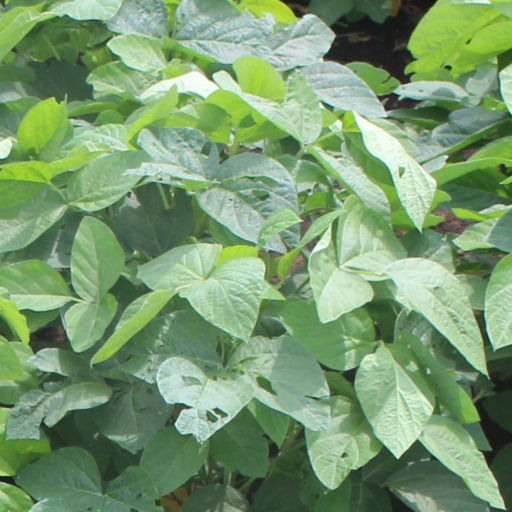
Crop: soybean